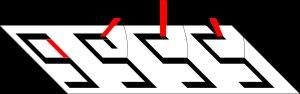
Le mandombe est une écriture de type syllabaire inventée en 1978 par Wabeladio Payi à Mbanza Ngungu dans la province du Bas-Congo en République démocratique du Congo.